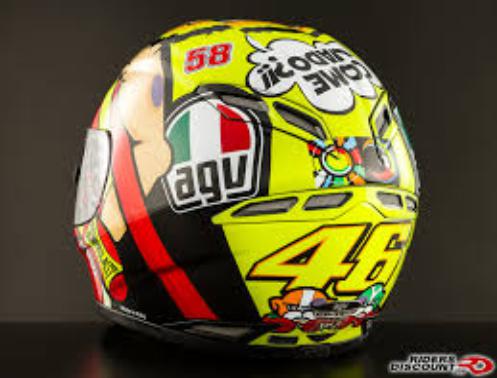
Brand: agv
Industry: Sports